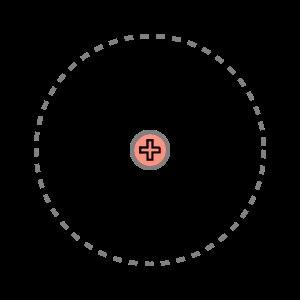
Les transformations de Lorentz du champ électromagnétique permettent de déterminer ce que devient le couple champ électrique - magnétique quand on passe d'un référentiel inertiel à un autre sans avoir à résoudre les équations de Maxwell pour les déterminer.
En physique, dans le domaine de l'électromagnétisme, le champ magnétique est une grandeur ayant le caractère d'un champ vectoriel, c'est-à-dire caractérisée par la donnée d'une norme, d’une direction et d’un sens, définie en tout point de l'espace et permettant de modéliser et quantifier les effets magnétiques du courant électrique ou des matériaux magnétiques comme les aimants permanents.